Military history of Australia

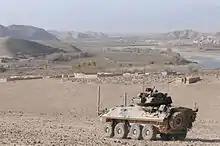
An ASLAV providing security for ground troops in the Tangi Valley in 2010.

The former-Portuguese colony of East Timor was invaded by Indonesia in 1975, however, following years of violent struggle the new Indonesian government of President B.J. Habibie subsequently agreed to allow the East Timorese to vote on autonomy in 1999. The United Nations Mission in East Timor (UNAMET) was established to organise and conduct the vote, which was held at the end of August 1999 and resulted with 78.5% of voters deciding in favour of independence. However, following the announcement of the results pro-Indonesian militias supported by elements of the Indonesian military, launched a campaign of violence, looting and arson and many East Timorese were killed, while perhaps more than 500,000 were displaced. Unable to control the violence, Indonesia subsequently agreed to the deployment of a multinational peacekeeping force. Australia, which had contributed police to UNAMET, organised and led an international military coalition, known as the International Force for East Timor (INTERFET), a non-UN force operating in accordance with UN resolutions. The total size of the Australian force committed numbered 5,500 personnel, and included a significant ground force, supported by air and naval forces, in the largest single deployment of Australian forces since 1945.